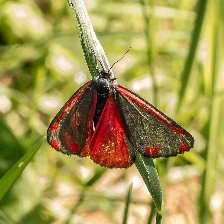
Species: SIXSPOT BURNET MOTH